Aurelia (cnidarian)

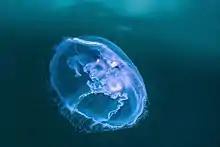
"Aurelia aurita" in Åbyfjorden, Sweden

The diet of "Aurelia" is similar to that of other jellyfish. They primarily feed on zooplankton. They may prey on or compete with commercially important fish and their larvae, as well as cause several issues for trawling boats when large aggregations occur, as they may clog and damage fishing nets as well as force fisherman to relocate.